Hiatt speedcuffs

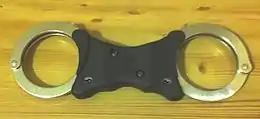
Speedcuffs

The mechanism of speedcuff application is the same as other modern "swing through" handcuffs. By pressing the pivoted arm of the cuff against the wrist, the arm can be made to swing around the wrist and engage with the lock. The officer may then tighten the cuff to an appropriate position before applying the other cuff, engaging the double locking system to prevent the handcuffs tightening further.